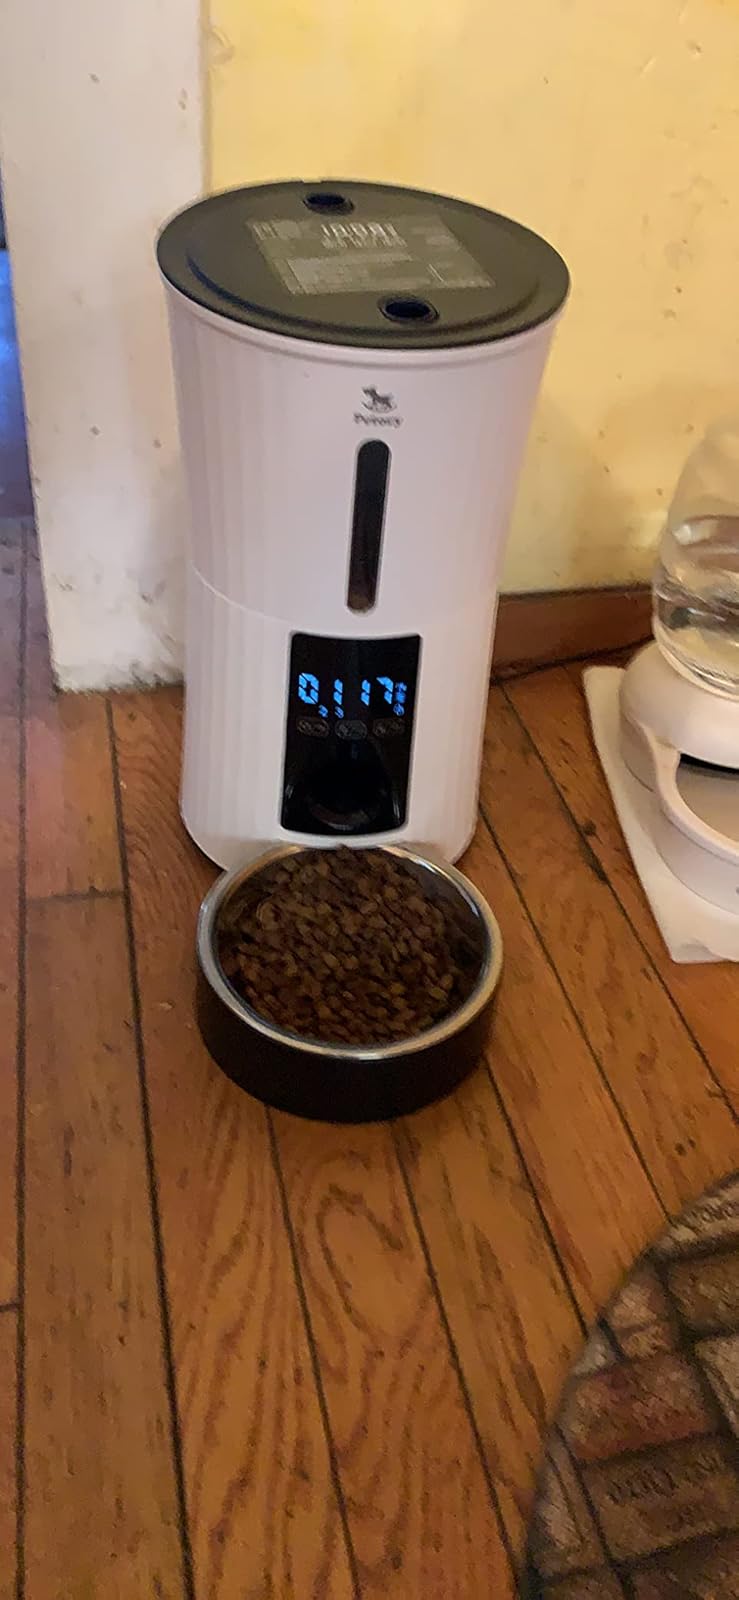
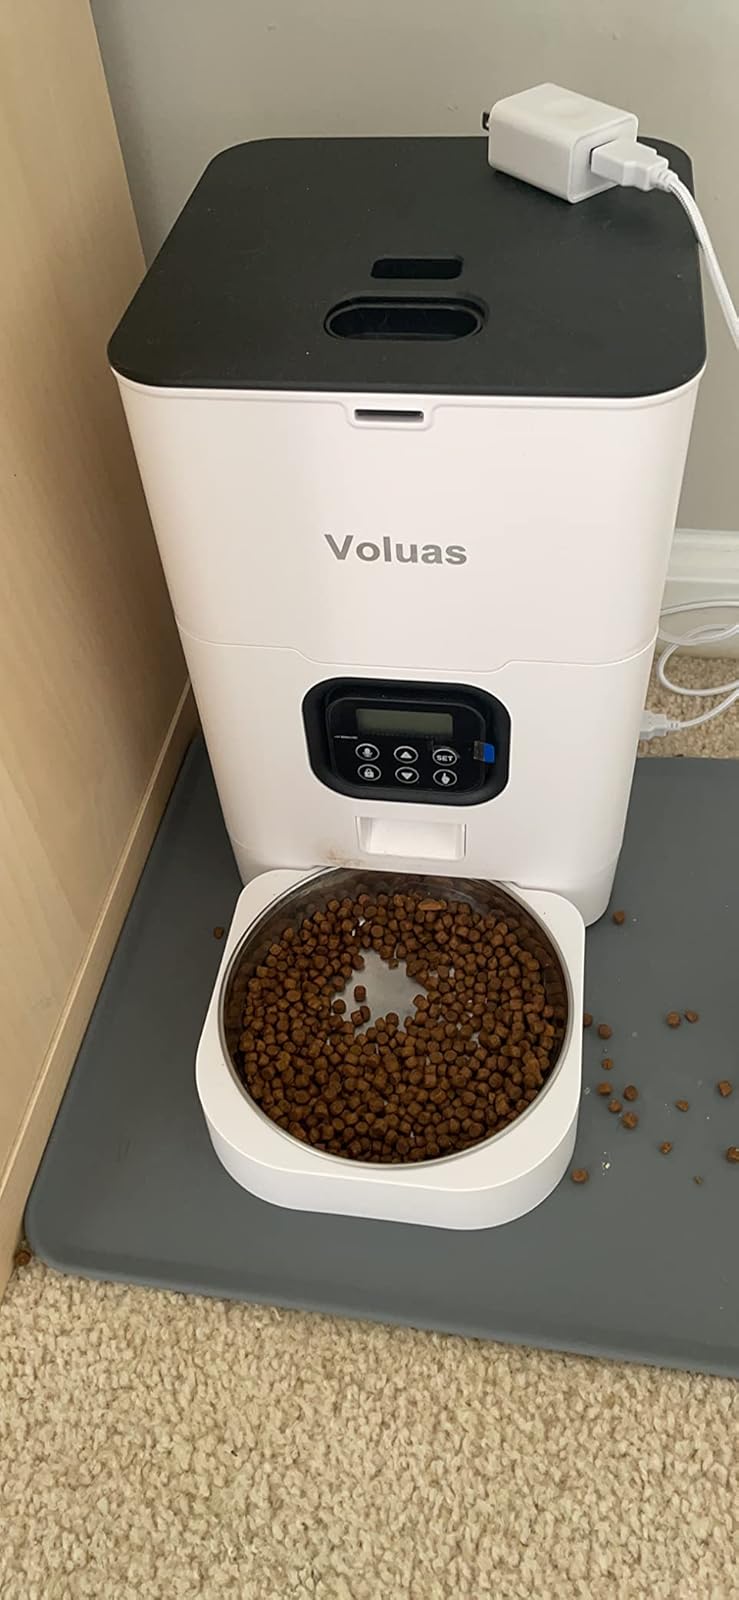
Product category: items_feeder
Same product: no